The Guardian (TV series)

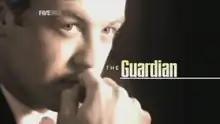
Season 2 intertitle

The Guardian is an American drama television series created by David Hollander which originally aired on CBS from September 25, 2001, to May 4, 2004. The show stars Simon Baker as Pittsburgh corporate attorney Nick Fallin, with Dabney Coleman as his father and boss. When Nick is convicted of drug use he is sentenced to 1,500 hours of community service as a guardian "ad litem"; the show focuses on this, his recovery from drug addiction, and his strained relationship with his father. It includes guest stars such as Farrah Fawcett, and featured scenes with the Pittsburgh Police in multiple episodes.